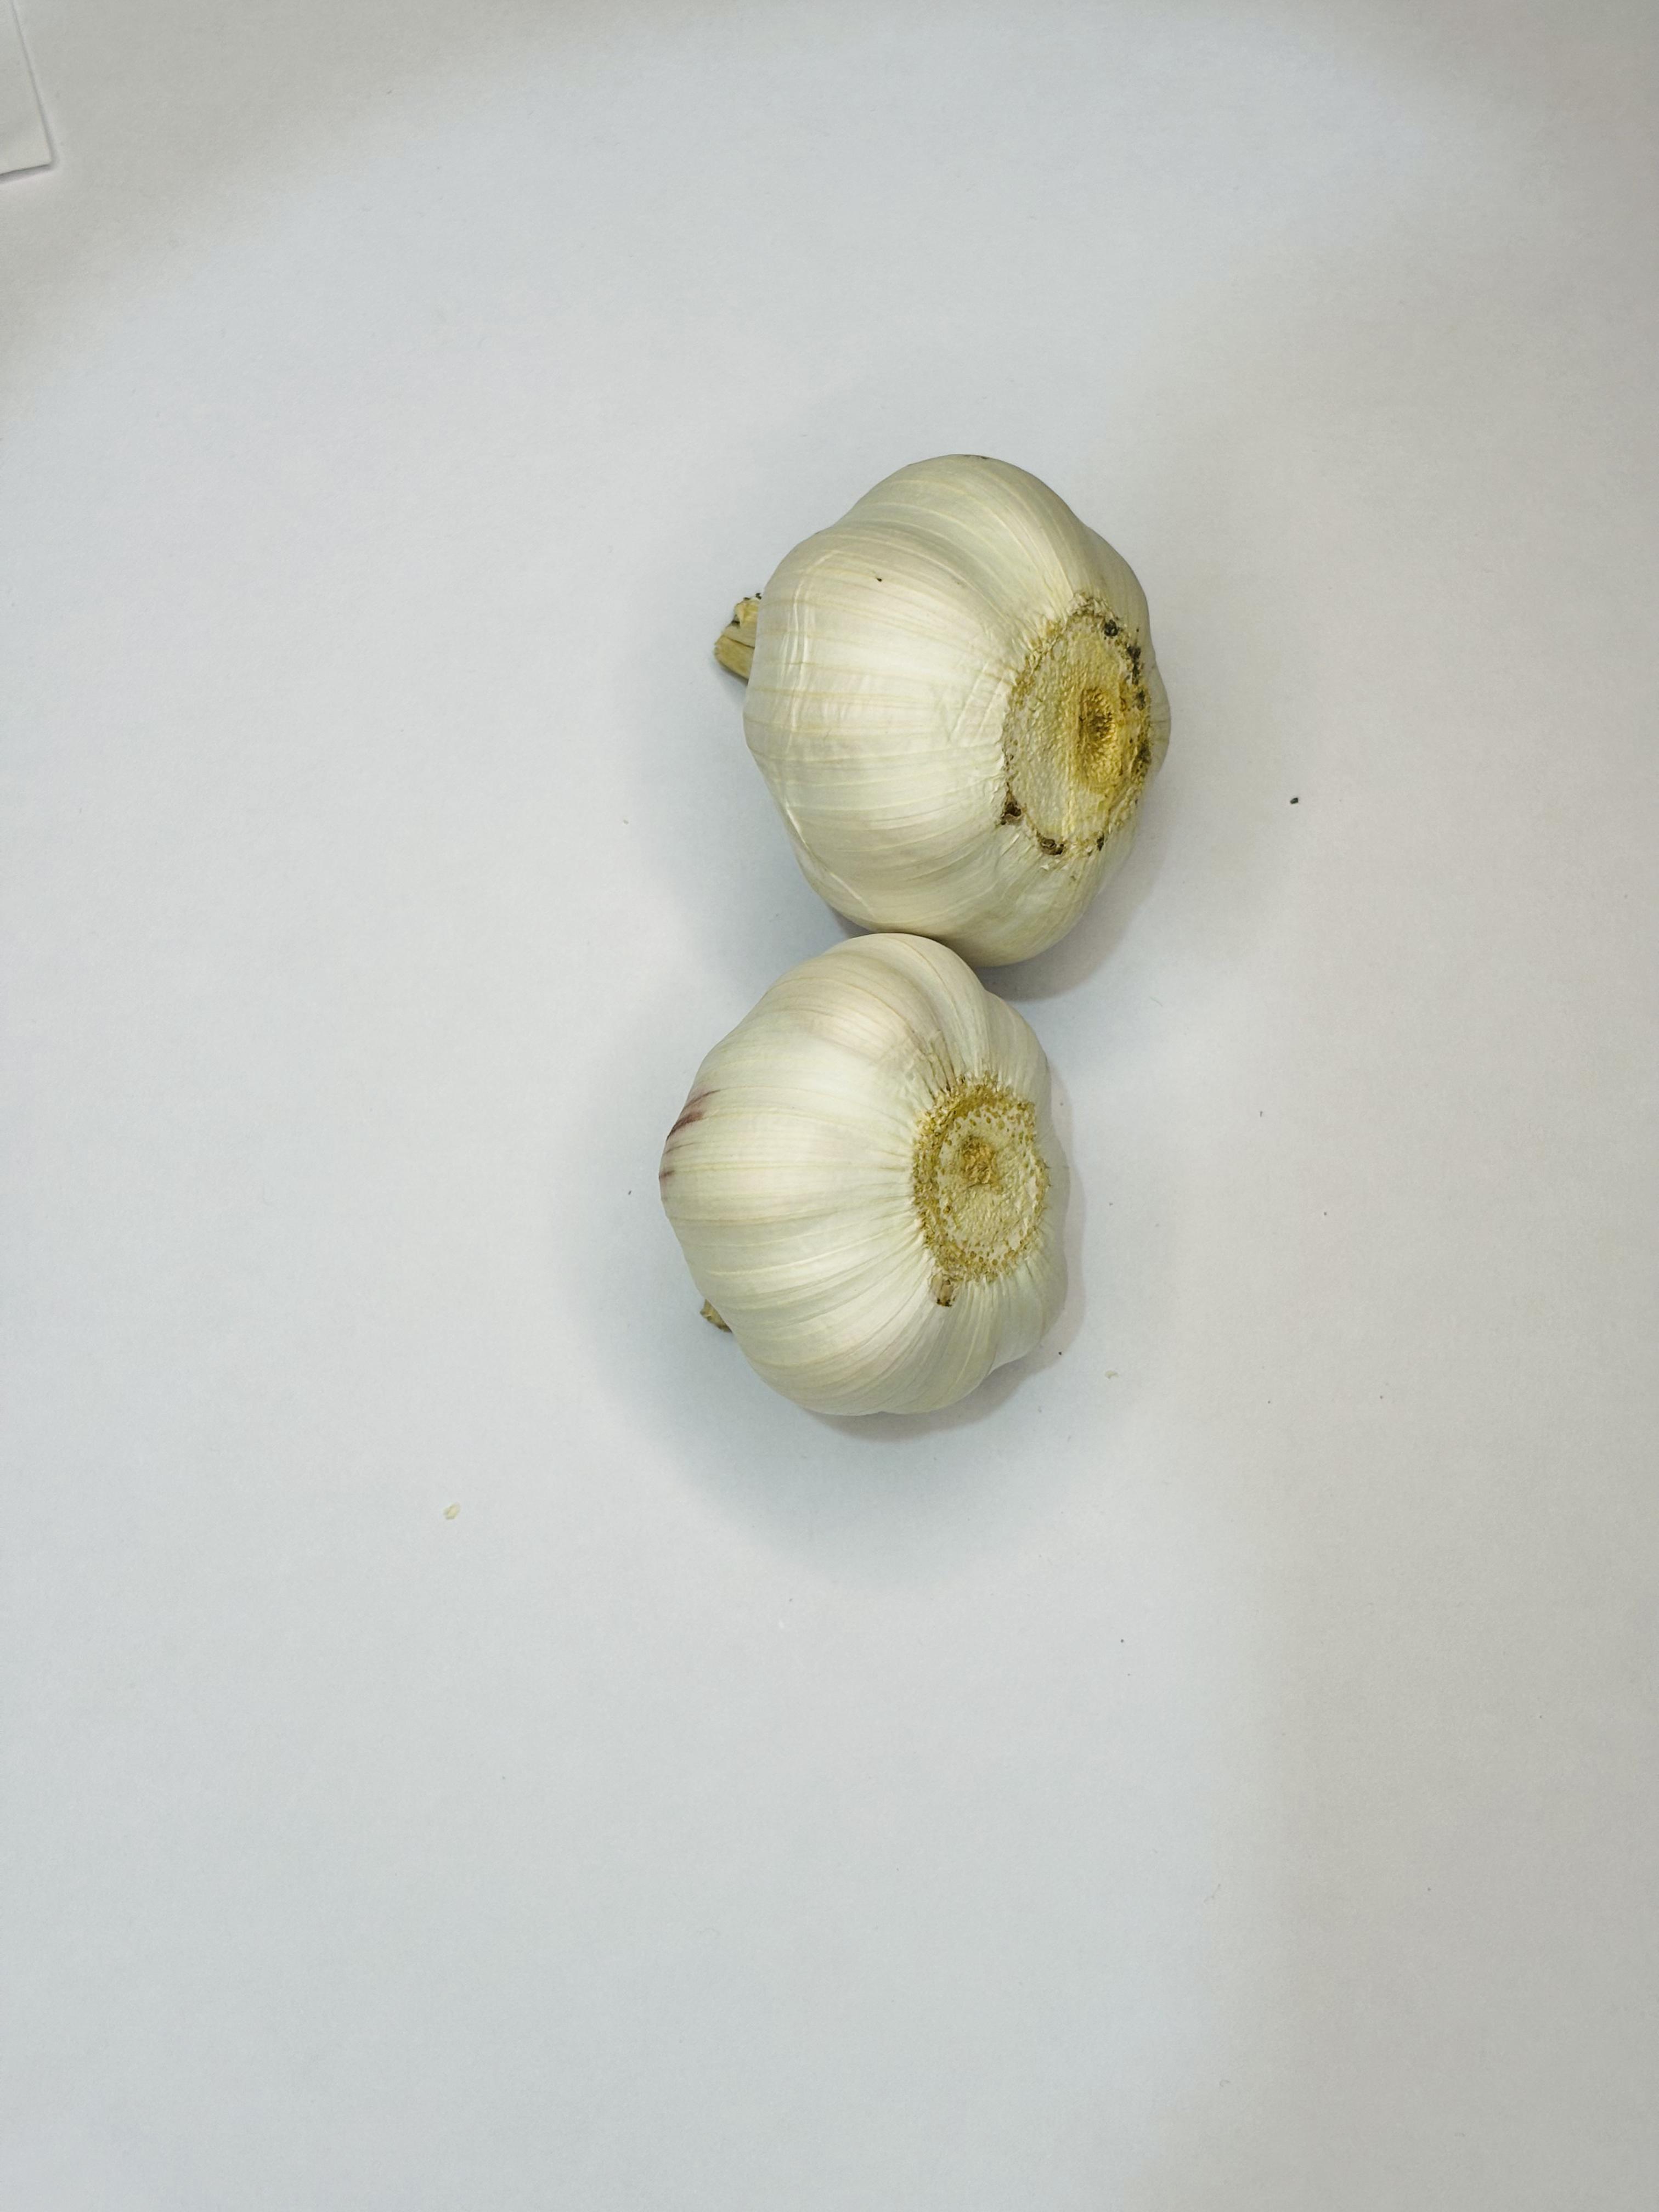
Label: Garlic